Inverness and Aviemore Direct Railway

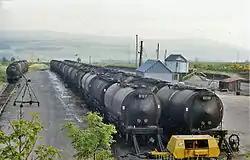
Culloden Moor Station, Highland Bitumen sidings and closed signal box.

The new line incorporated the Highland Railway’s second-highest summit: Slochd at 1,315 feet. The Strathnairn Viaduct near Culloden Moor is Scotland’s longest masonry viaduct at 600 yards in length; there are 29 arches. Major enlargement of the track facilities was also carried out at Millburn Junction in Inverness. The total cost of the line was almost a million pounds.